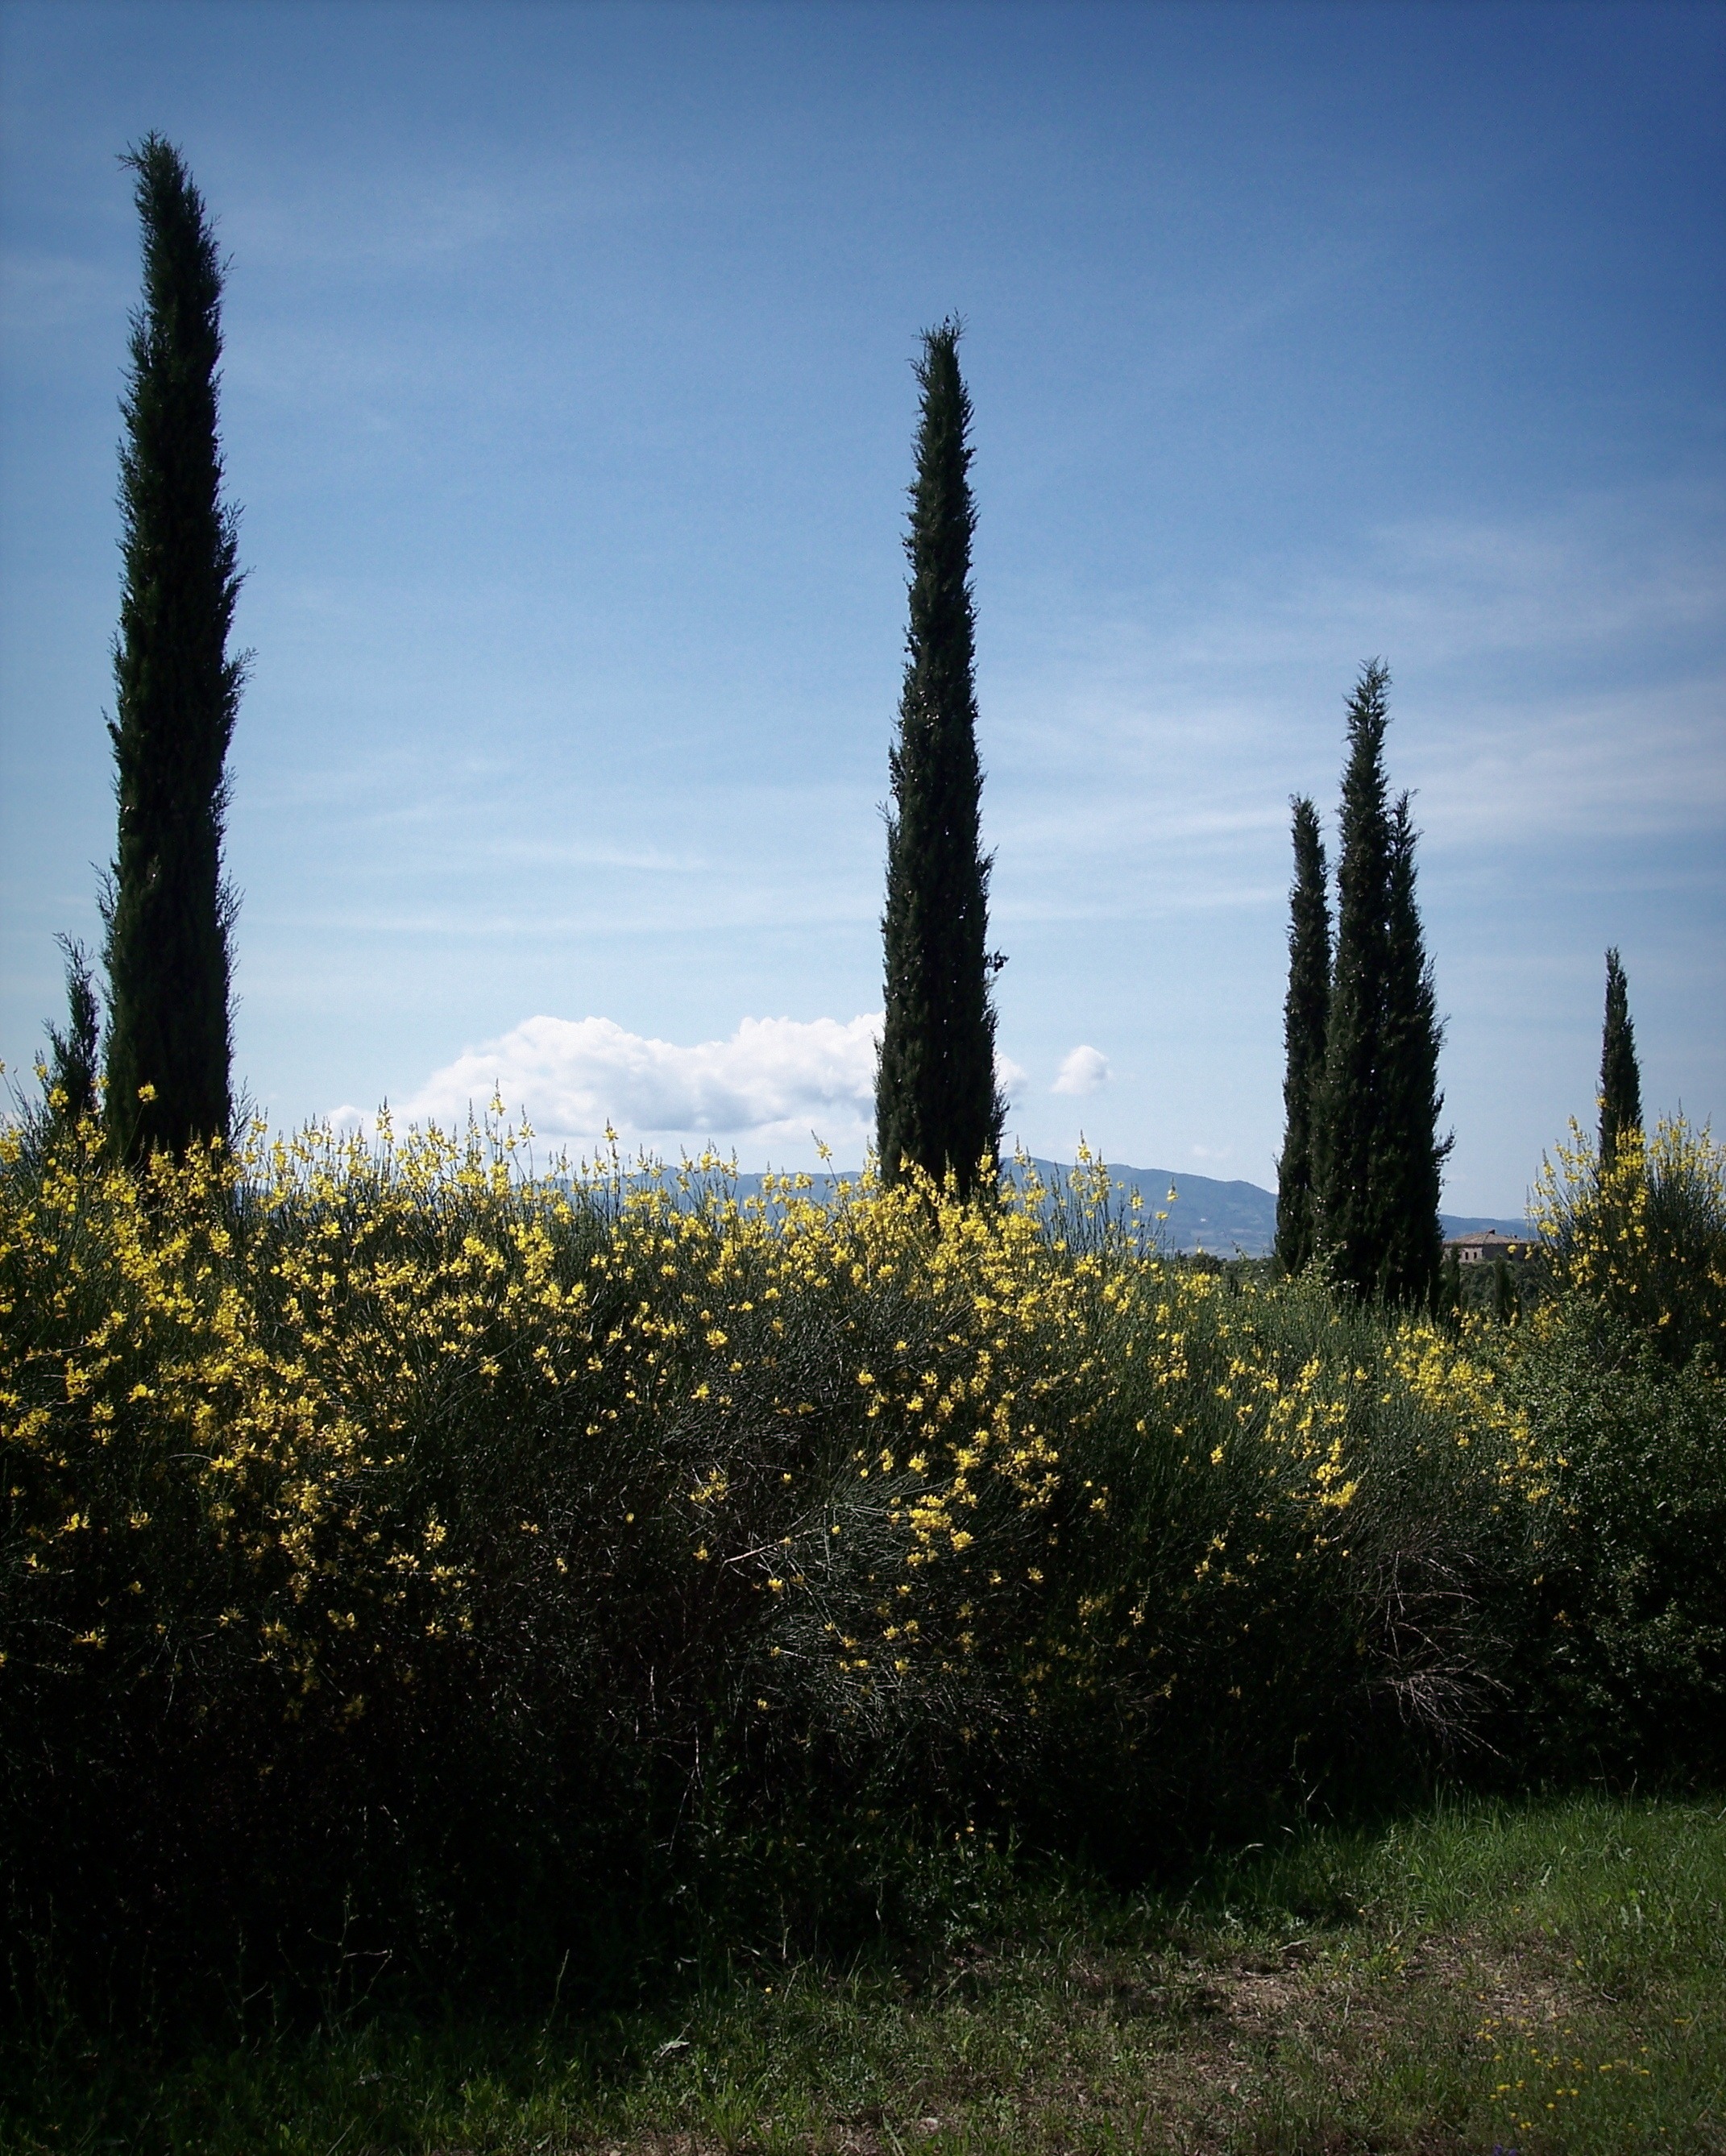
landscape, tree, nature, forest, grass, wilderness, mountain, cloud, plant, sky, meadow, sunlight, morning, leaf, hill, flower, reflection, autumn, italy, tuscany, trees, backlight, quiet, habitat, treetops, ecosystem, cypress, rural area, cypress trees, brooms, natural environment, woody plant, mountainous landforms